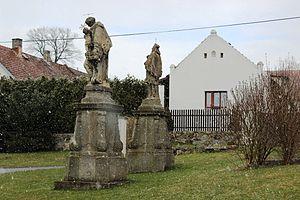
Štětkovice est une commune du district de Příbram, dans la région de Bohême-Centrale, en République tchèque. Sa population s'élevait à 351 habitants en 2020.